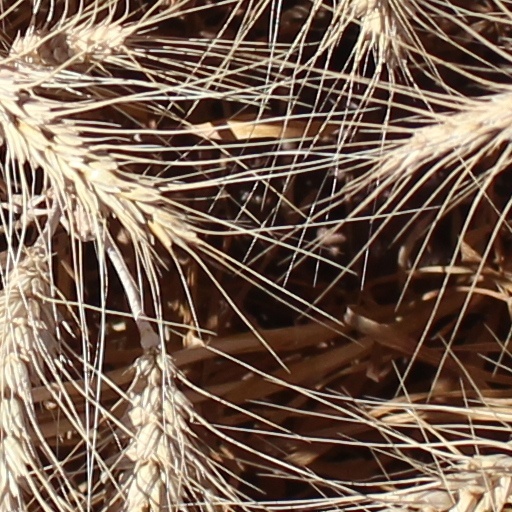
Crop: wheat